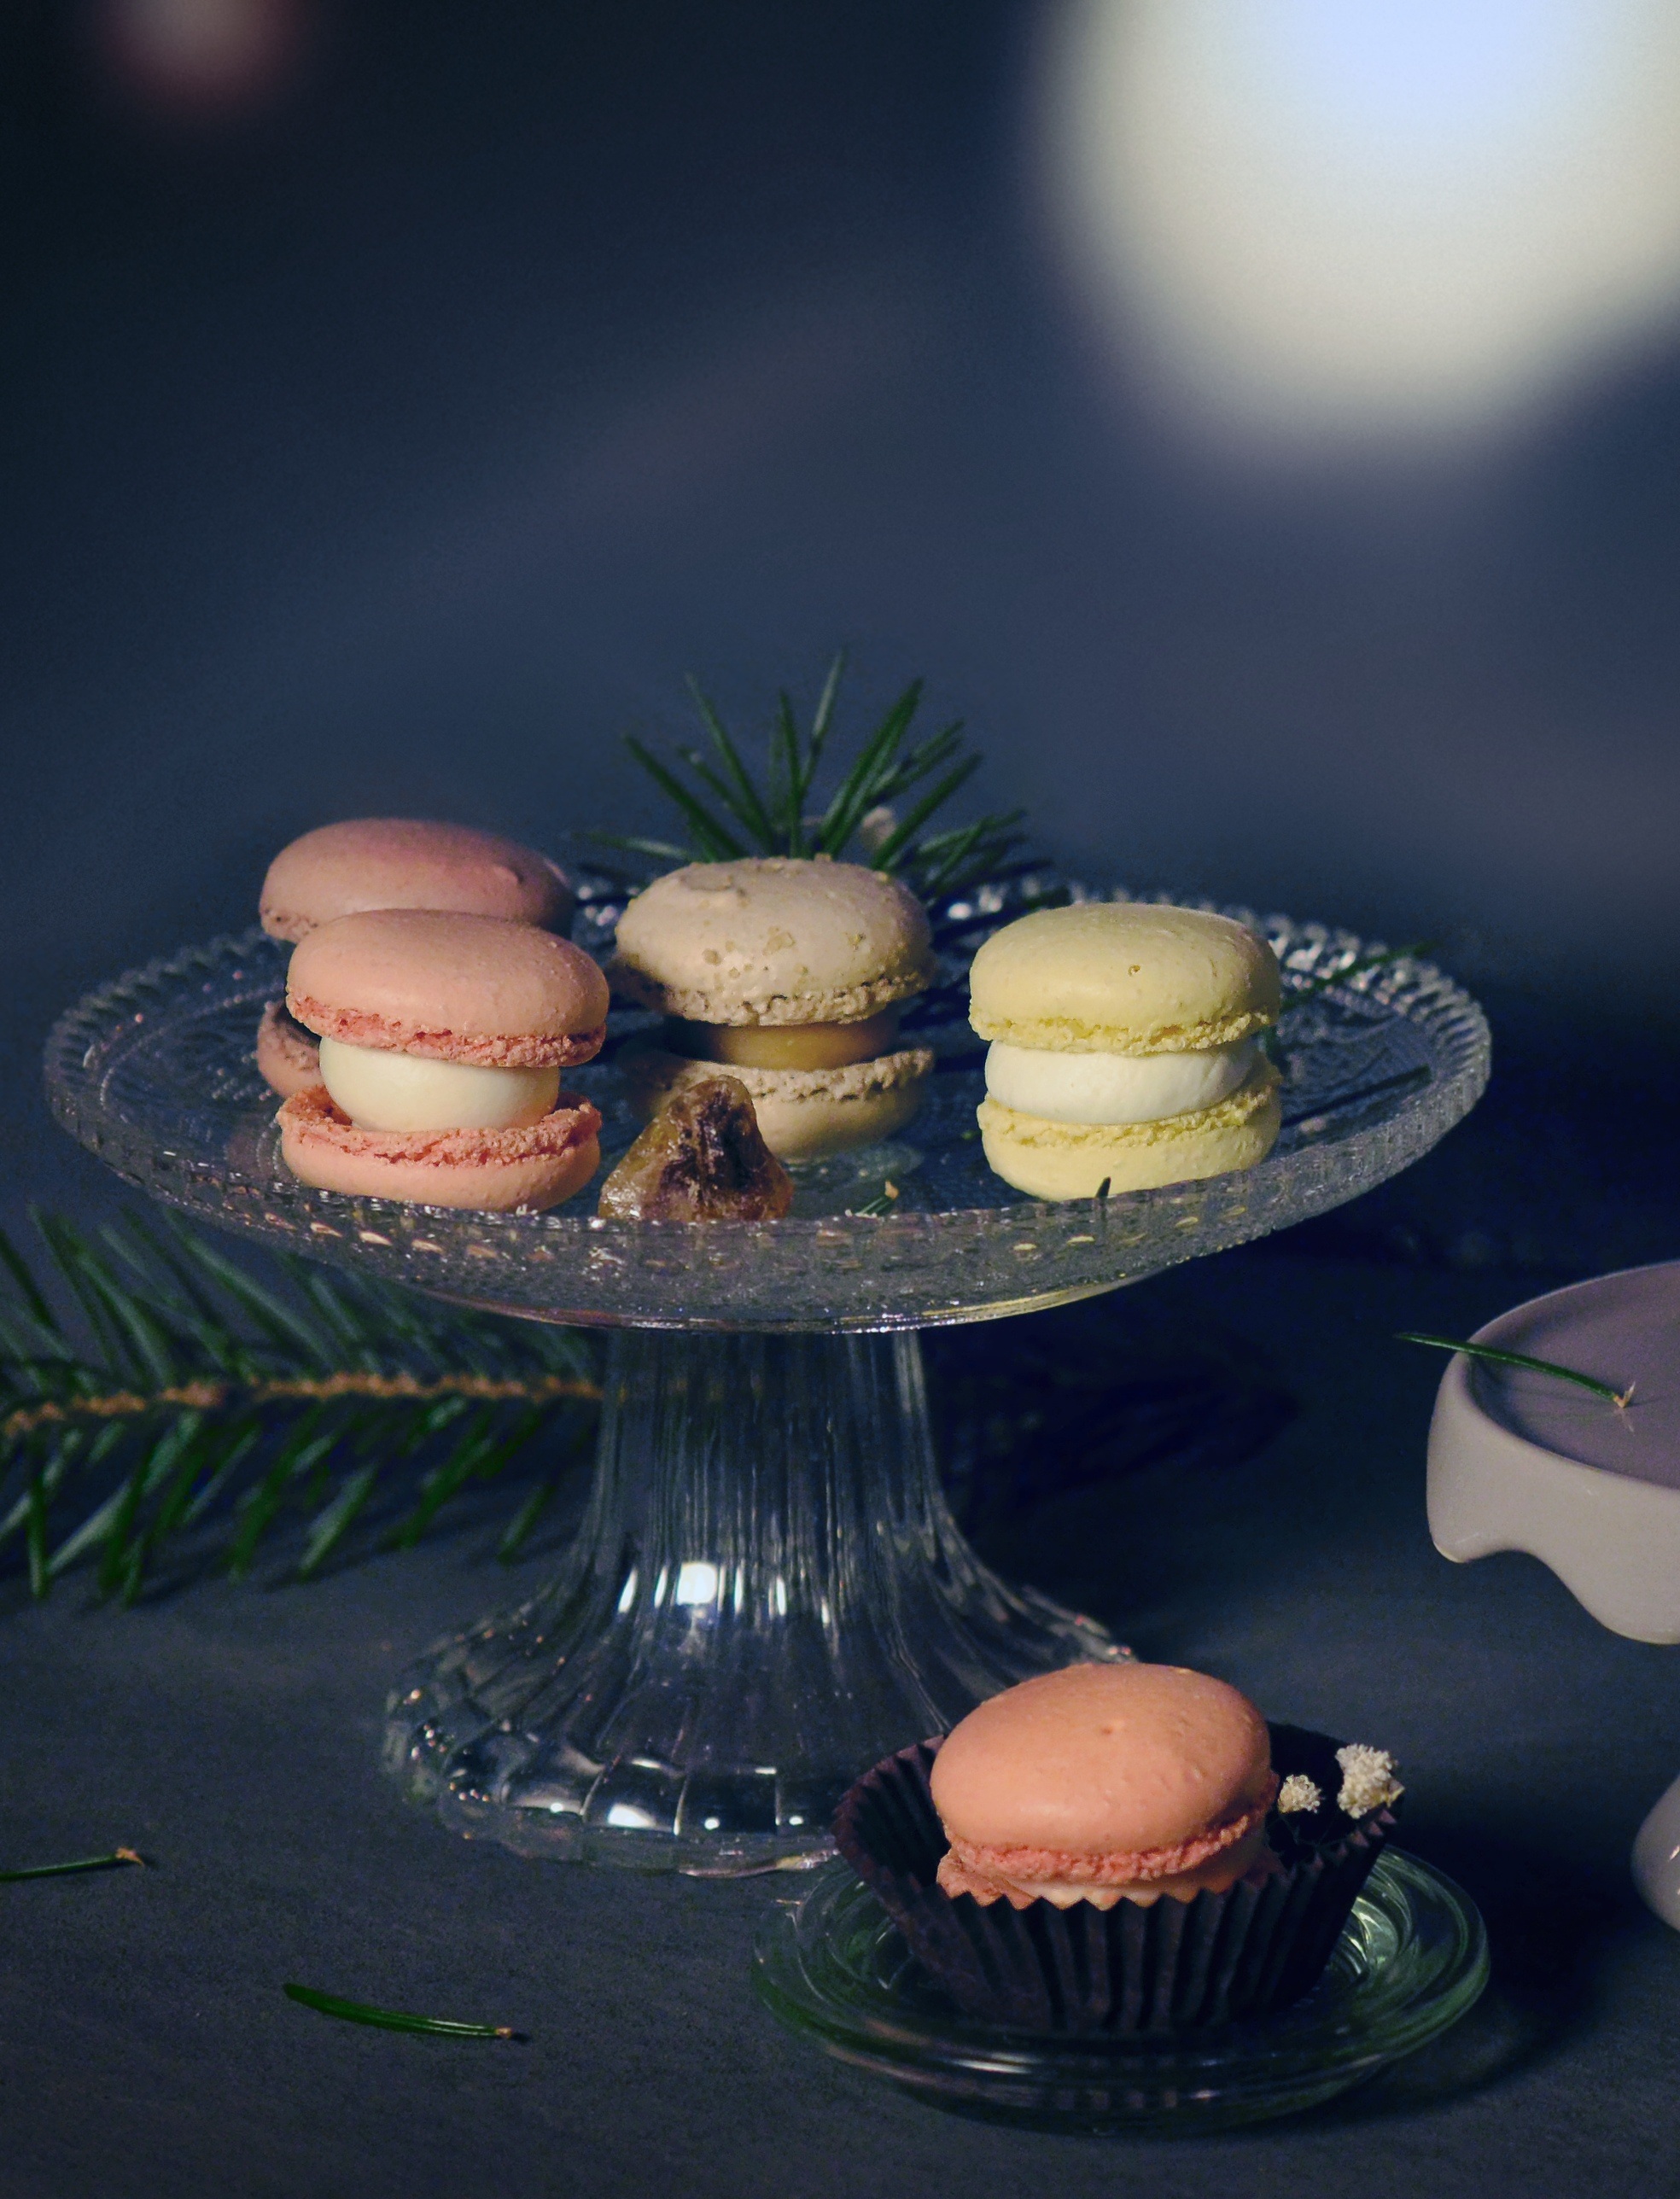
flower, food, colorful, pink, biscuit, gourmet, cookie, macaroon, macaron, dessert, lighting, cream, delicious, cake, pastry, bakery, lemon, bake, cocoa, french, sugar, sweets, tasty, sweetness, traditional, confectionery, macro photography, flavor, still life photography, maccaron